Epipyropidae

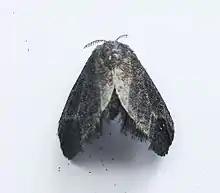
"Epipyrops exigua", female

The Epipyropidae comprise a small family of moths. This family and the closely related Cyclotornidae are unique among the Lepidoptera in that the larvae are ectoparasites, the hosts typically being fulgoroid planthoppers, thus the common name planthopper parasite moths. The family undergoes hypermetamorphosis, metamorphosing from triungular first instar larvae to highly modified second instars.